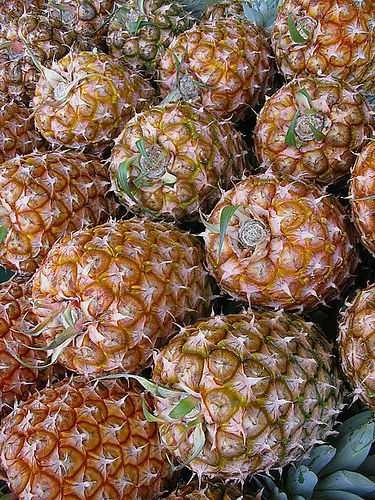
Label: Pineapple